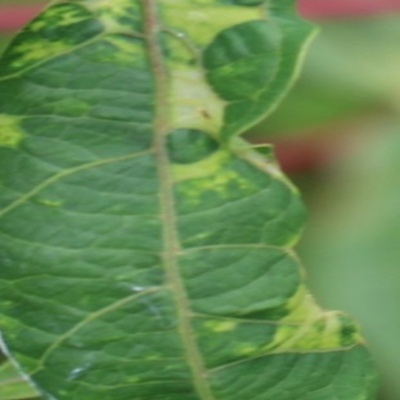
Crop: Cassava
Condition: mosaic